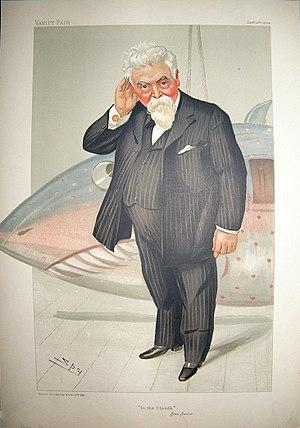
Wolseley Motors Limited fut un constructeur anglais de véhicules automobiles, fondé en 1901 par le fabricant d'armement Vickers, en collaboration avec l'industriel Herbert Austin. Au début, Wolseley mit en production une gamme complète d'automobiles, dominée par des voitures de luxe très prisées à la Belle Époque, jusqu'à la mort des frères Vickers, en 1915 et 1919. En 1921, dans sa plus forte expansion, Wolseley fabriqua plus de 12 000 voitures, s'affirmant comme le plus grand fabricant d'automobiles de Grande-Bretagne. Cependant, en 1927, le surdéveloppement de l'entreprise a conduit à sa mise sous séquestre, la faisant passer des mains de Vickers à celles de William Richard Morris, pour finir dans l'empire Morris Motor Company, puis dans British Motor Corporation et British Leyland, avant de voir son nom disparaître en 1975.